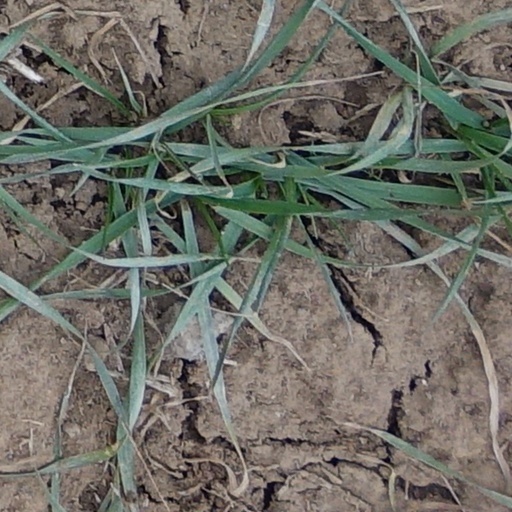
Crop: wheat